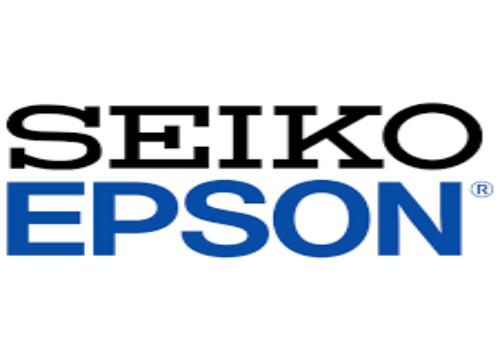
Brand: EPSON
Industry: Electronic